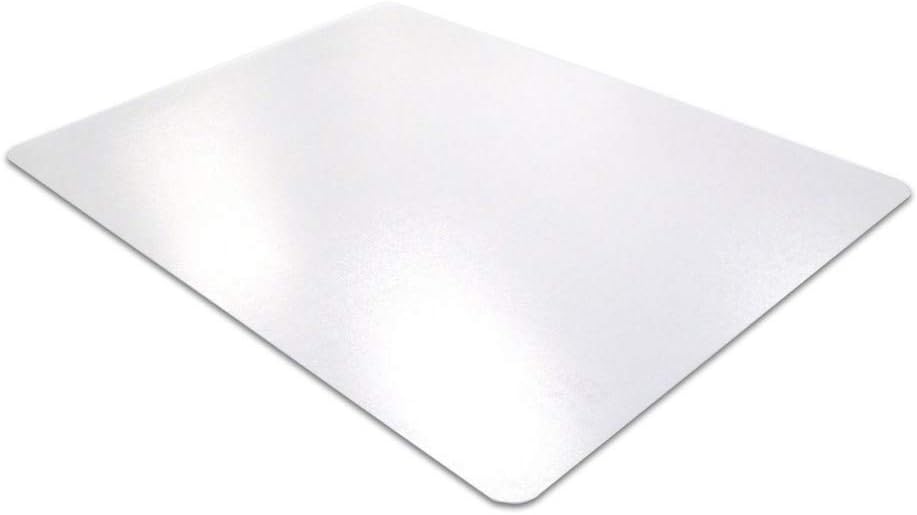
Deflecto EconoMat Anytime Use Chair Mat for Hard Floor, 45" x 53", Clear
Category: Amazon Home
Non-studded design protects hard floor surfaces from caster wear, spills and heavy traffic. Ideal for anytime use on wood, tile, laminate and other hard floors. Easy-glide rolling surface provides effortless chair movement. Free and Clear non-phthalate, non-cadmium formula promotes a healthy work environment while offering exceptional clarity and durability. Classic straight edge finish. Mat Type: Chair Mat; Application: Hard Floors; Material(s): Vinyl; Style: Rectangular.
Features: Non-studded, protective vinyl chairmat safeguards uncarpeted floors | For anytime use on wood, tile, laminate and other hard floor surfaces | Easy-glide rolling surface provides effortless chair movement | Free and Clear non-phthalate, non-cadmium formula promotes a healthy work environment while offering exceptional clarity and durability | Straight edge